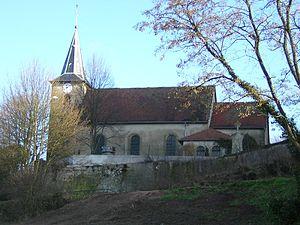
Église Saint-Brice de Falck, Moselle, France
Falck est une commune française située dans le département de la Moselle et le bassin de vie de la Moselle-Est, en région Grand Est.
L’église Saint-Brice se situe dans la commune française de Falck, au cœur de la région naturelle franco-allemande du Warndt. Elle est désaffectée après la construction d'une nouvelle église de style contemporain en 1951, l'église du Christ-Roi.